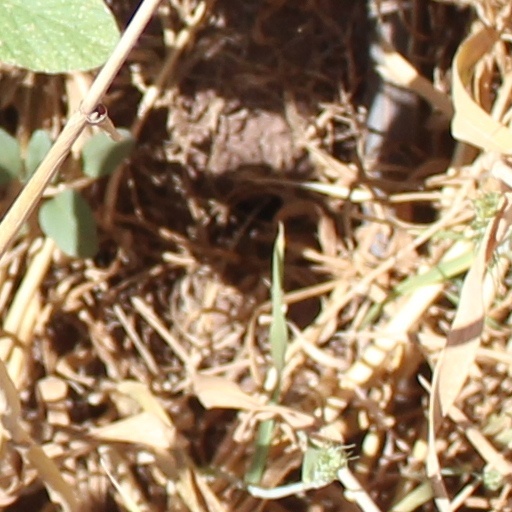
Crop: wheat